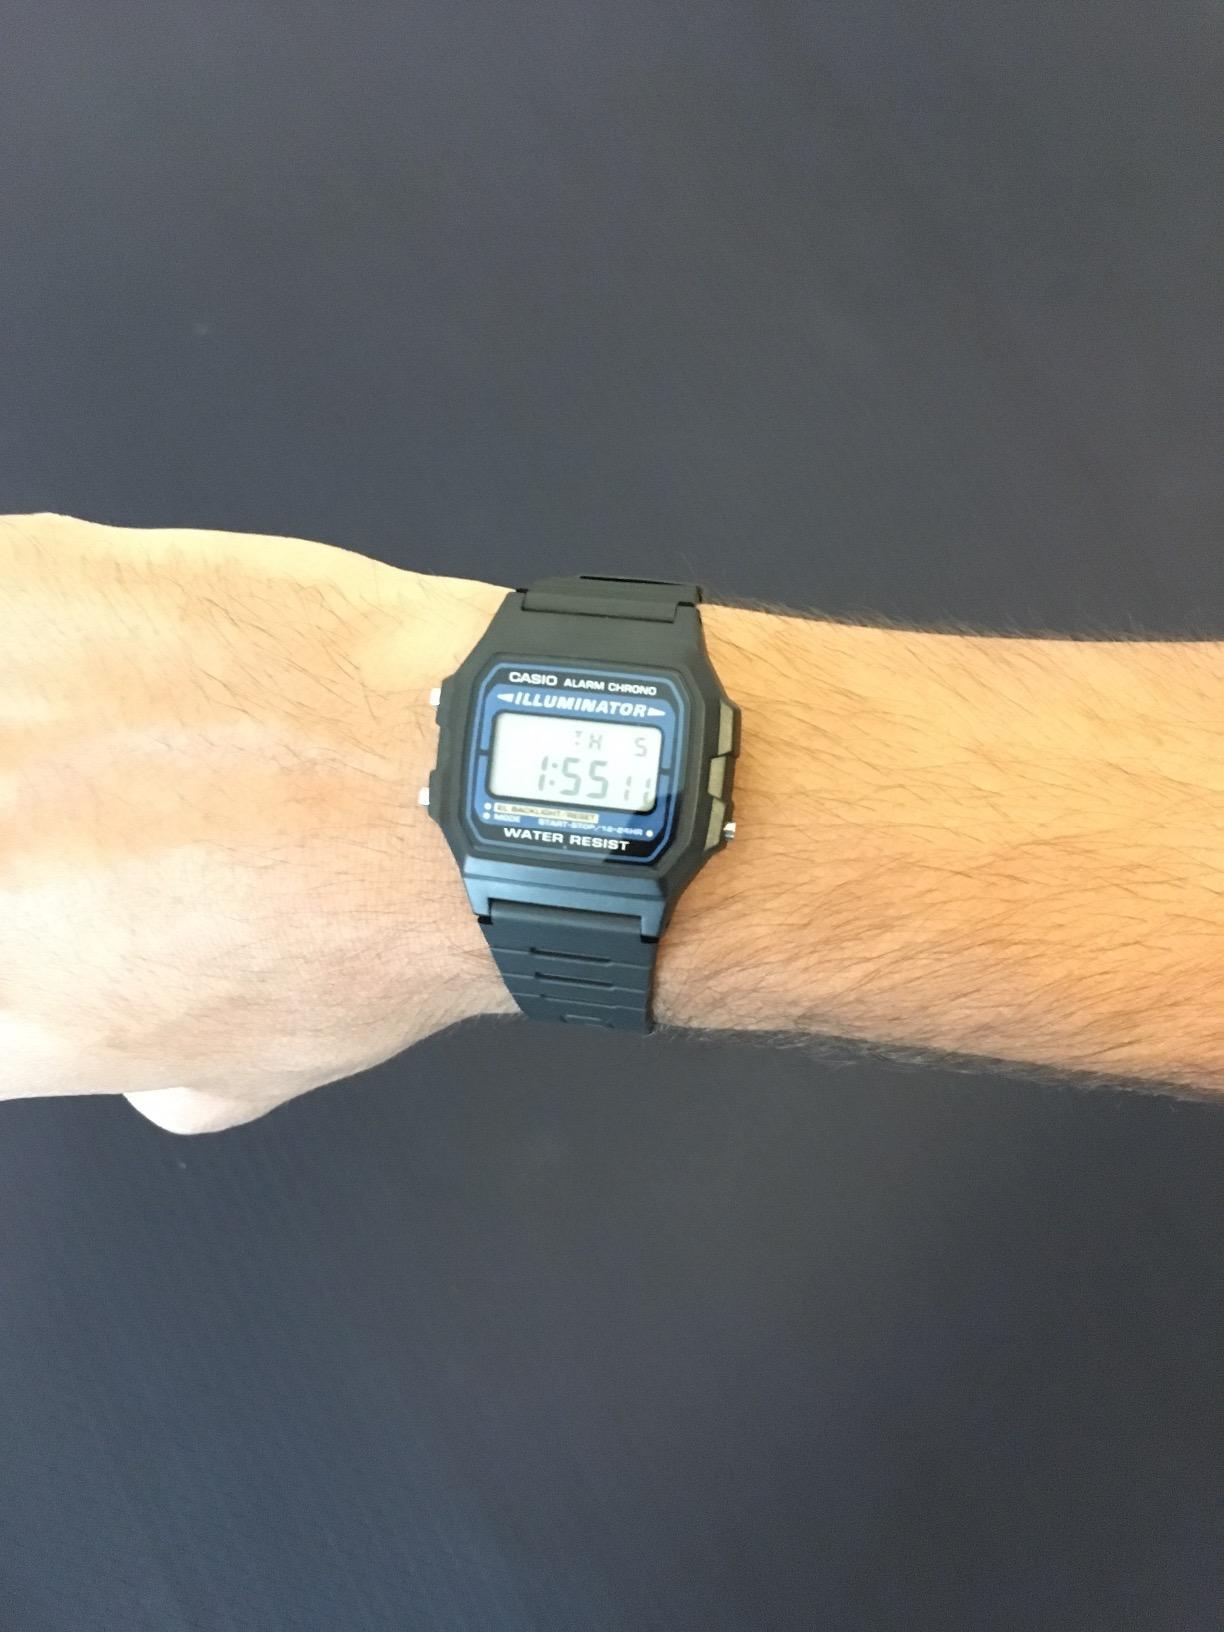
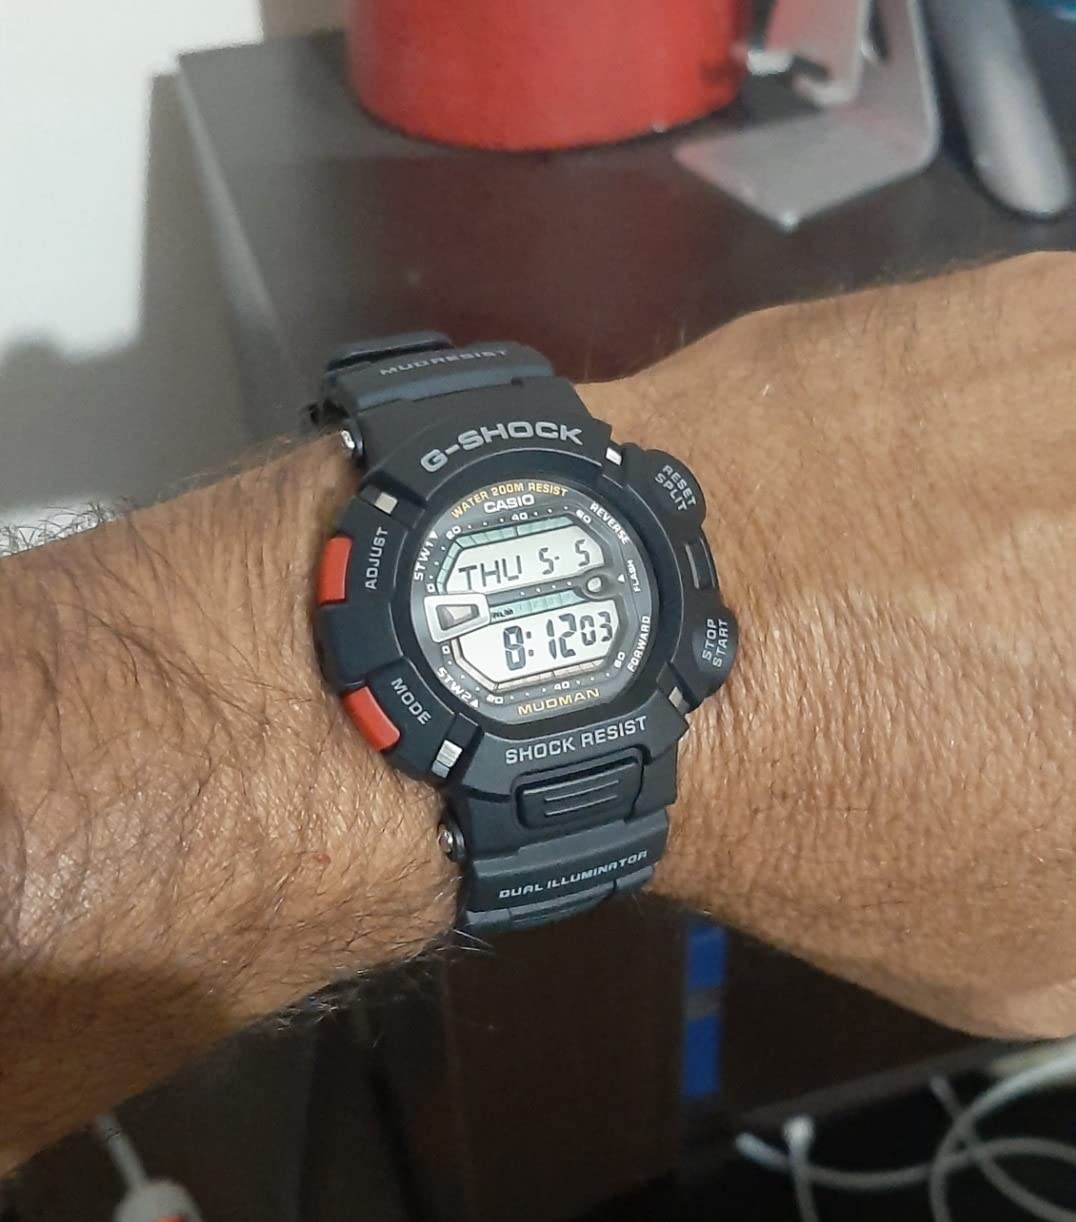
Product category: accessories_watch
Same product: no